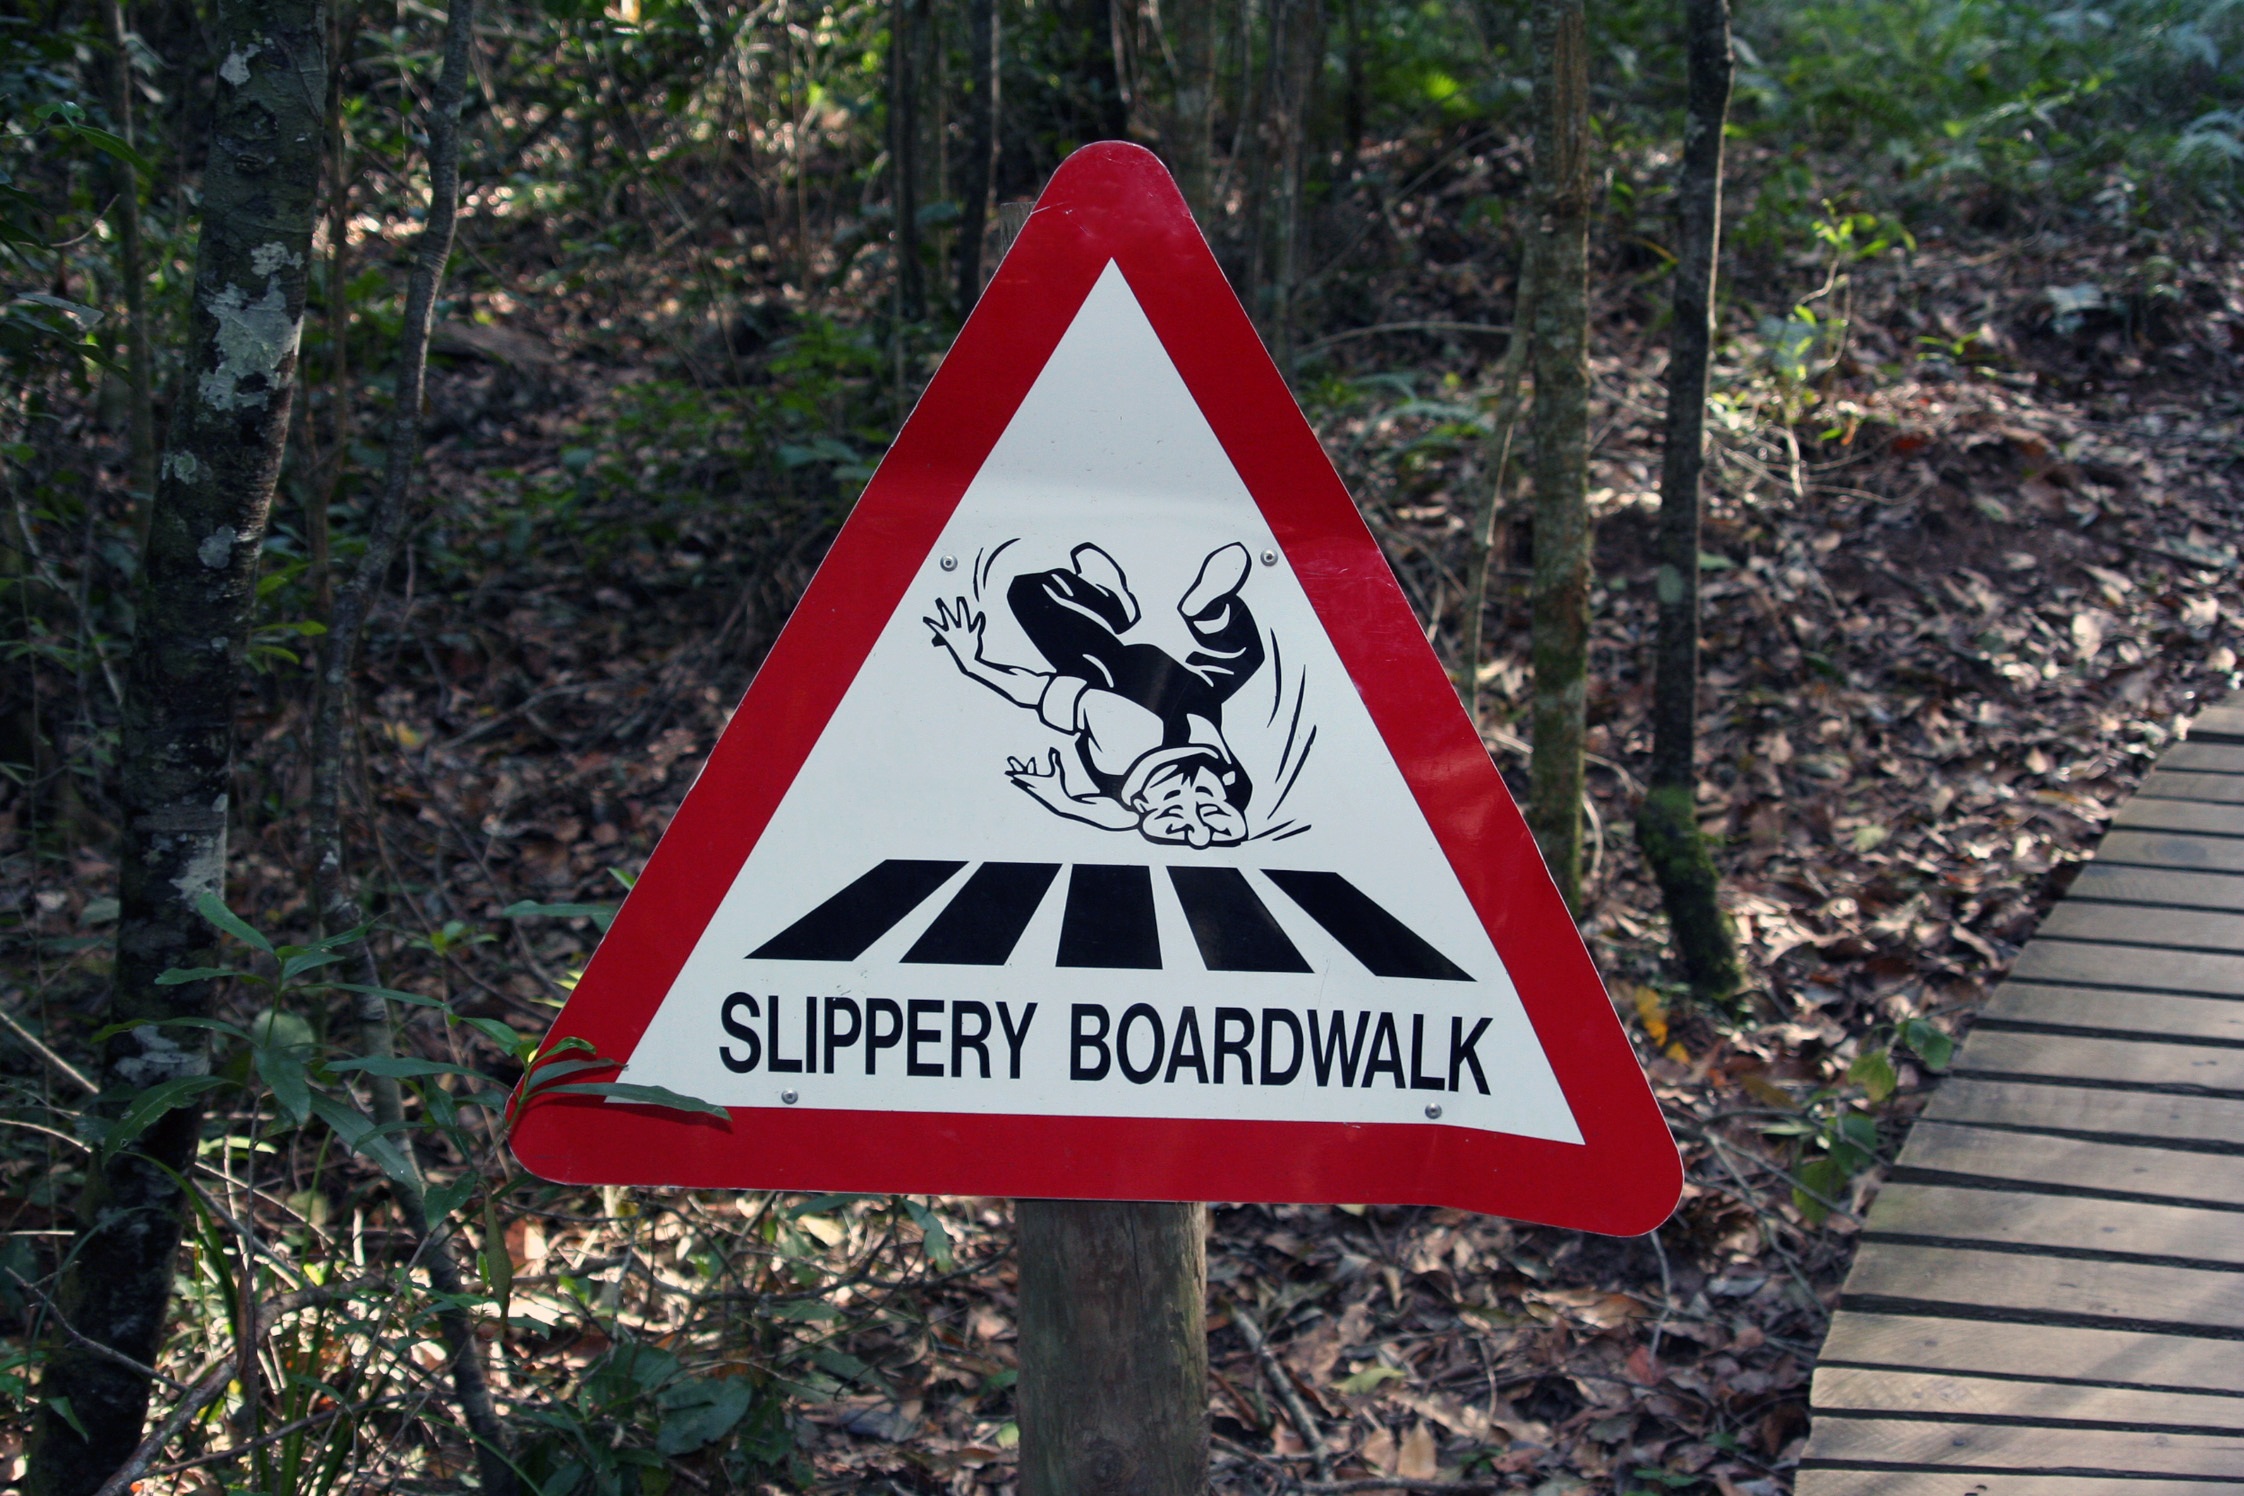
trail, sign, red, street sign, signage, lane, shield, warning, attention, traffic sign, funny pictures